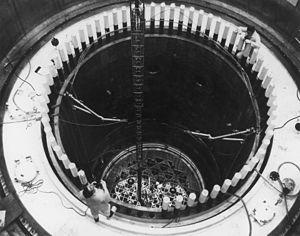
La centrale nucléaire de Vermont Yankee est une ancienne centrale située sur la ville de Vernon du comté de Windham dans le Vermont sur un terrain de 0,5 km2. Elle est définitivement à l'arrêt depuis le 29 décembre 2014.